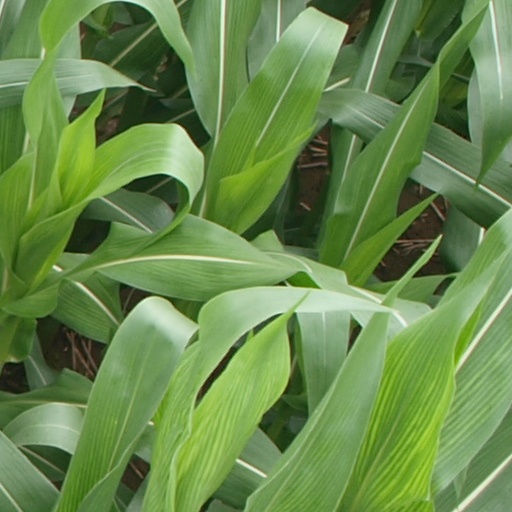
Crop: maize; corn